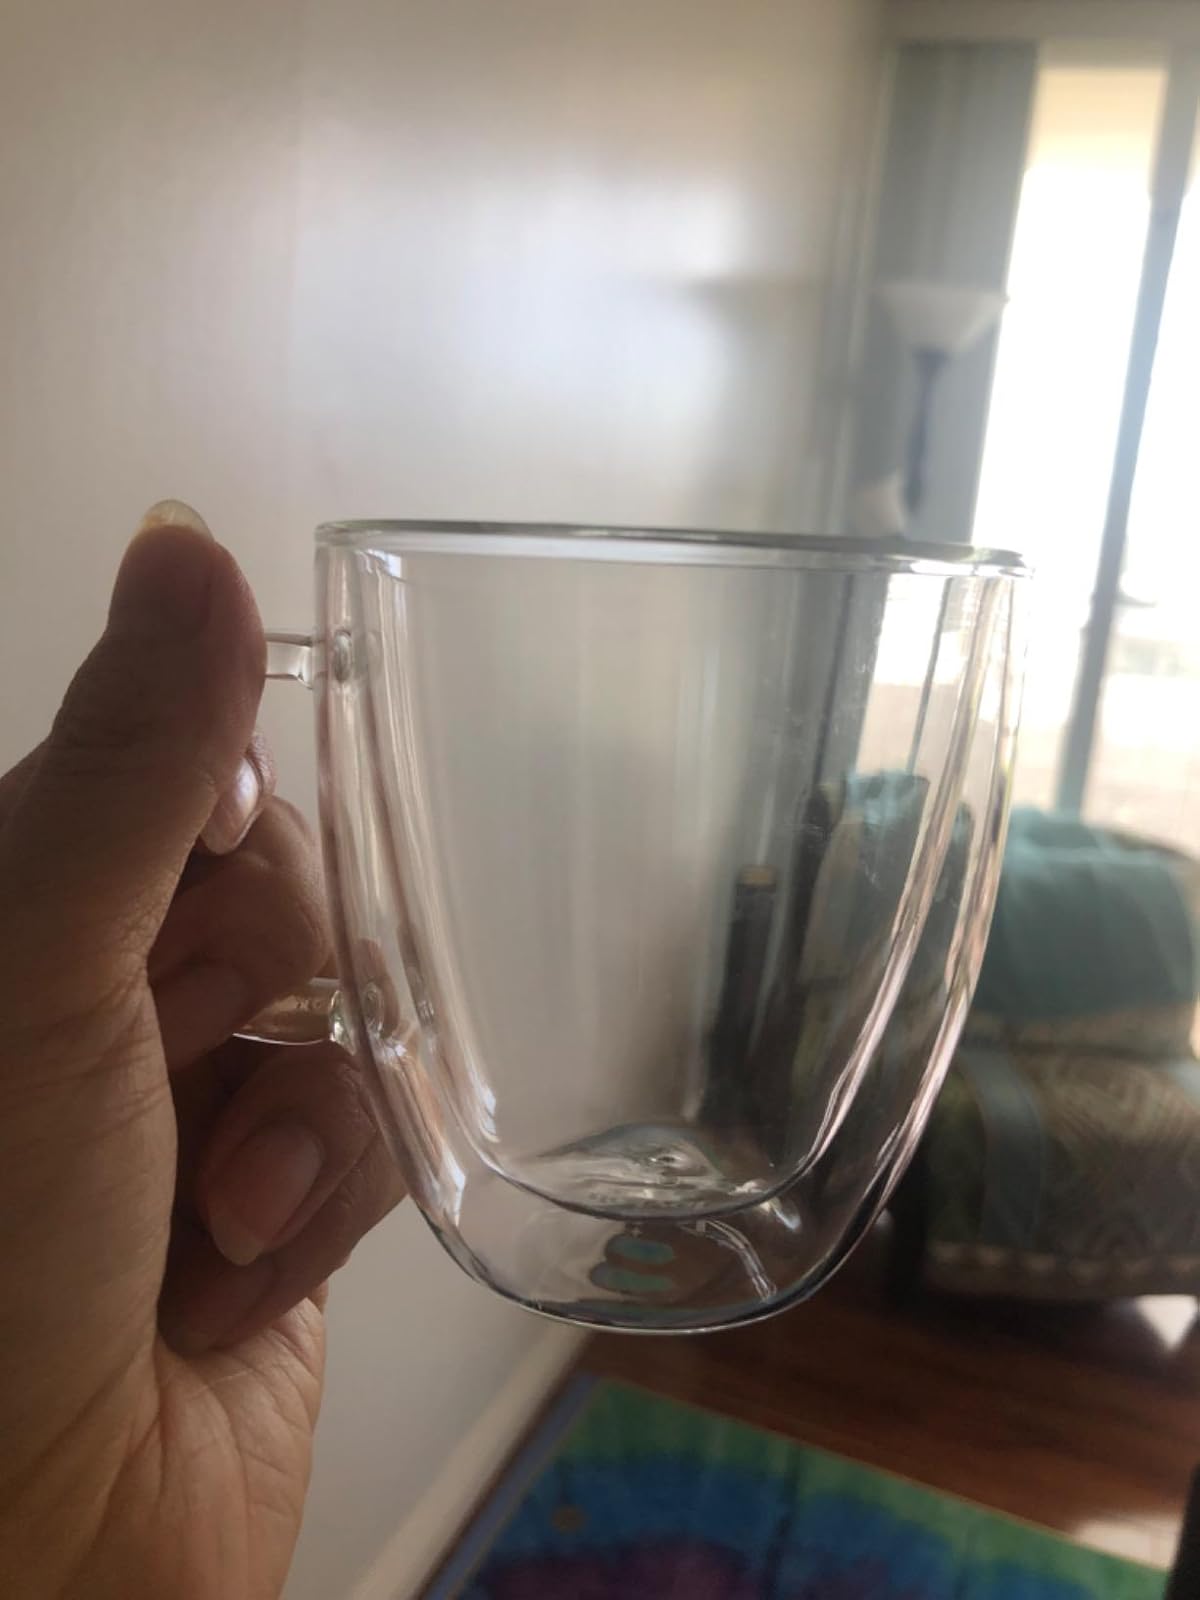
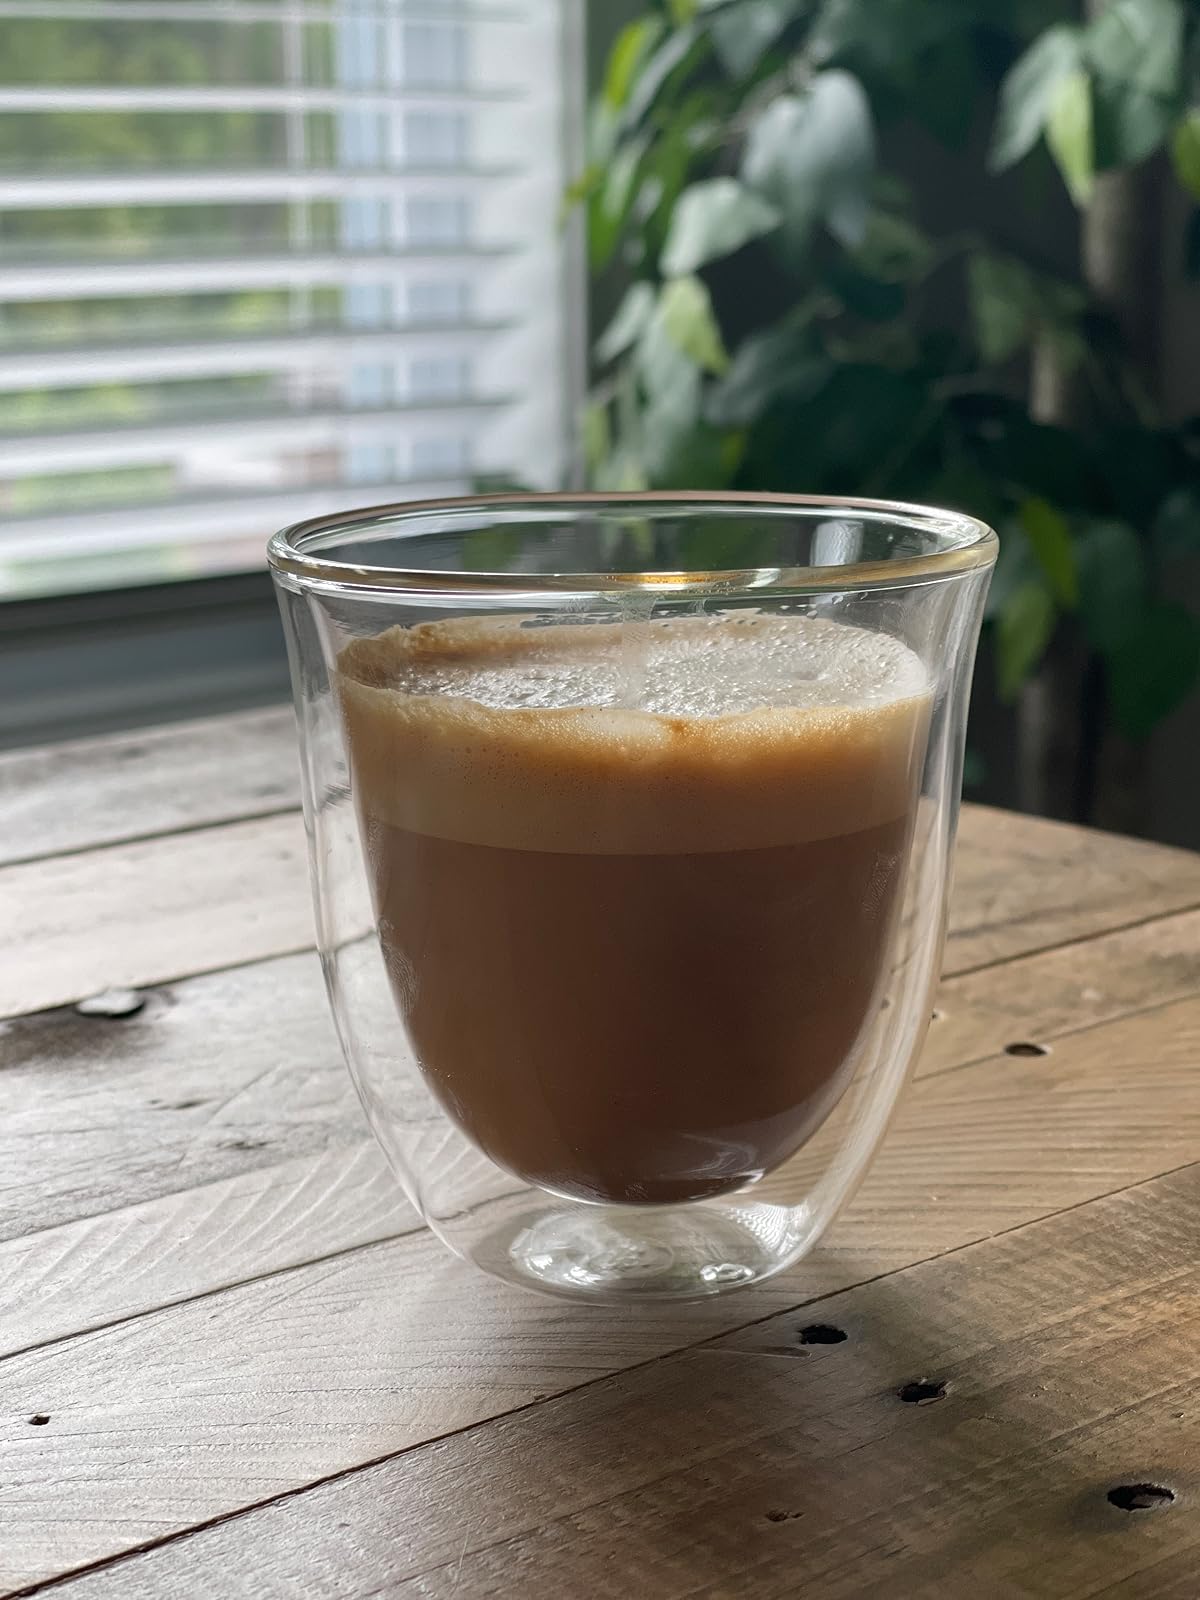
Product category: items_mug
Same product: no